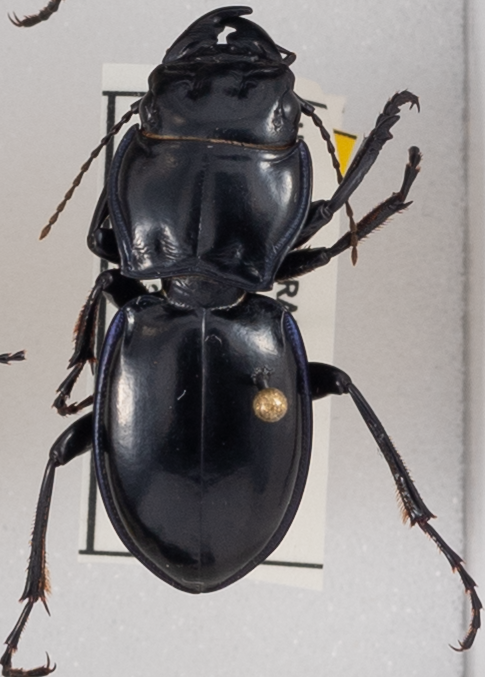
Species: Pasimachus elongatus
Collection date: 2023-07-19
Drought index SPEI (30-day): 1.69
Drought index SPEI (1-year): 0.71
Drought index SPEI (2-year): -1.01